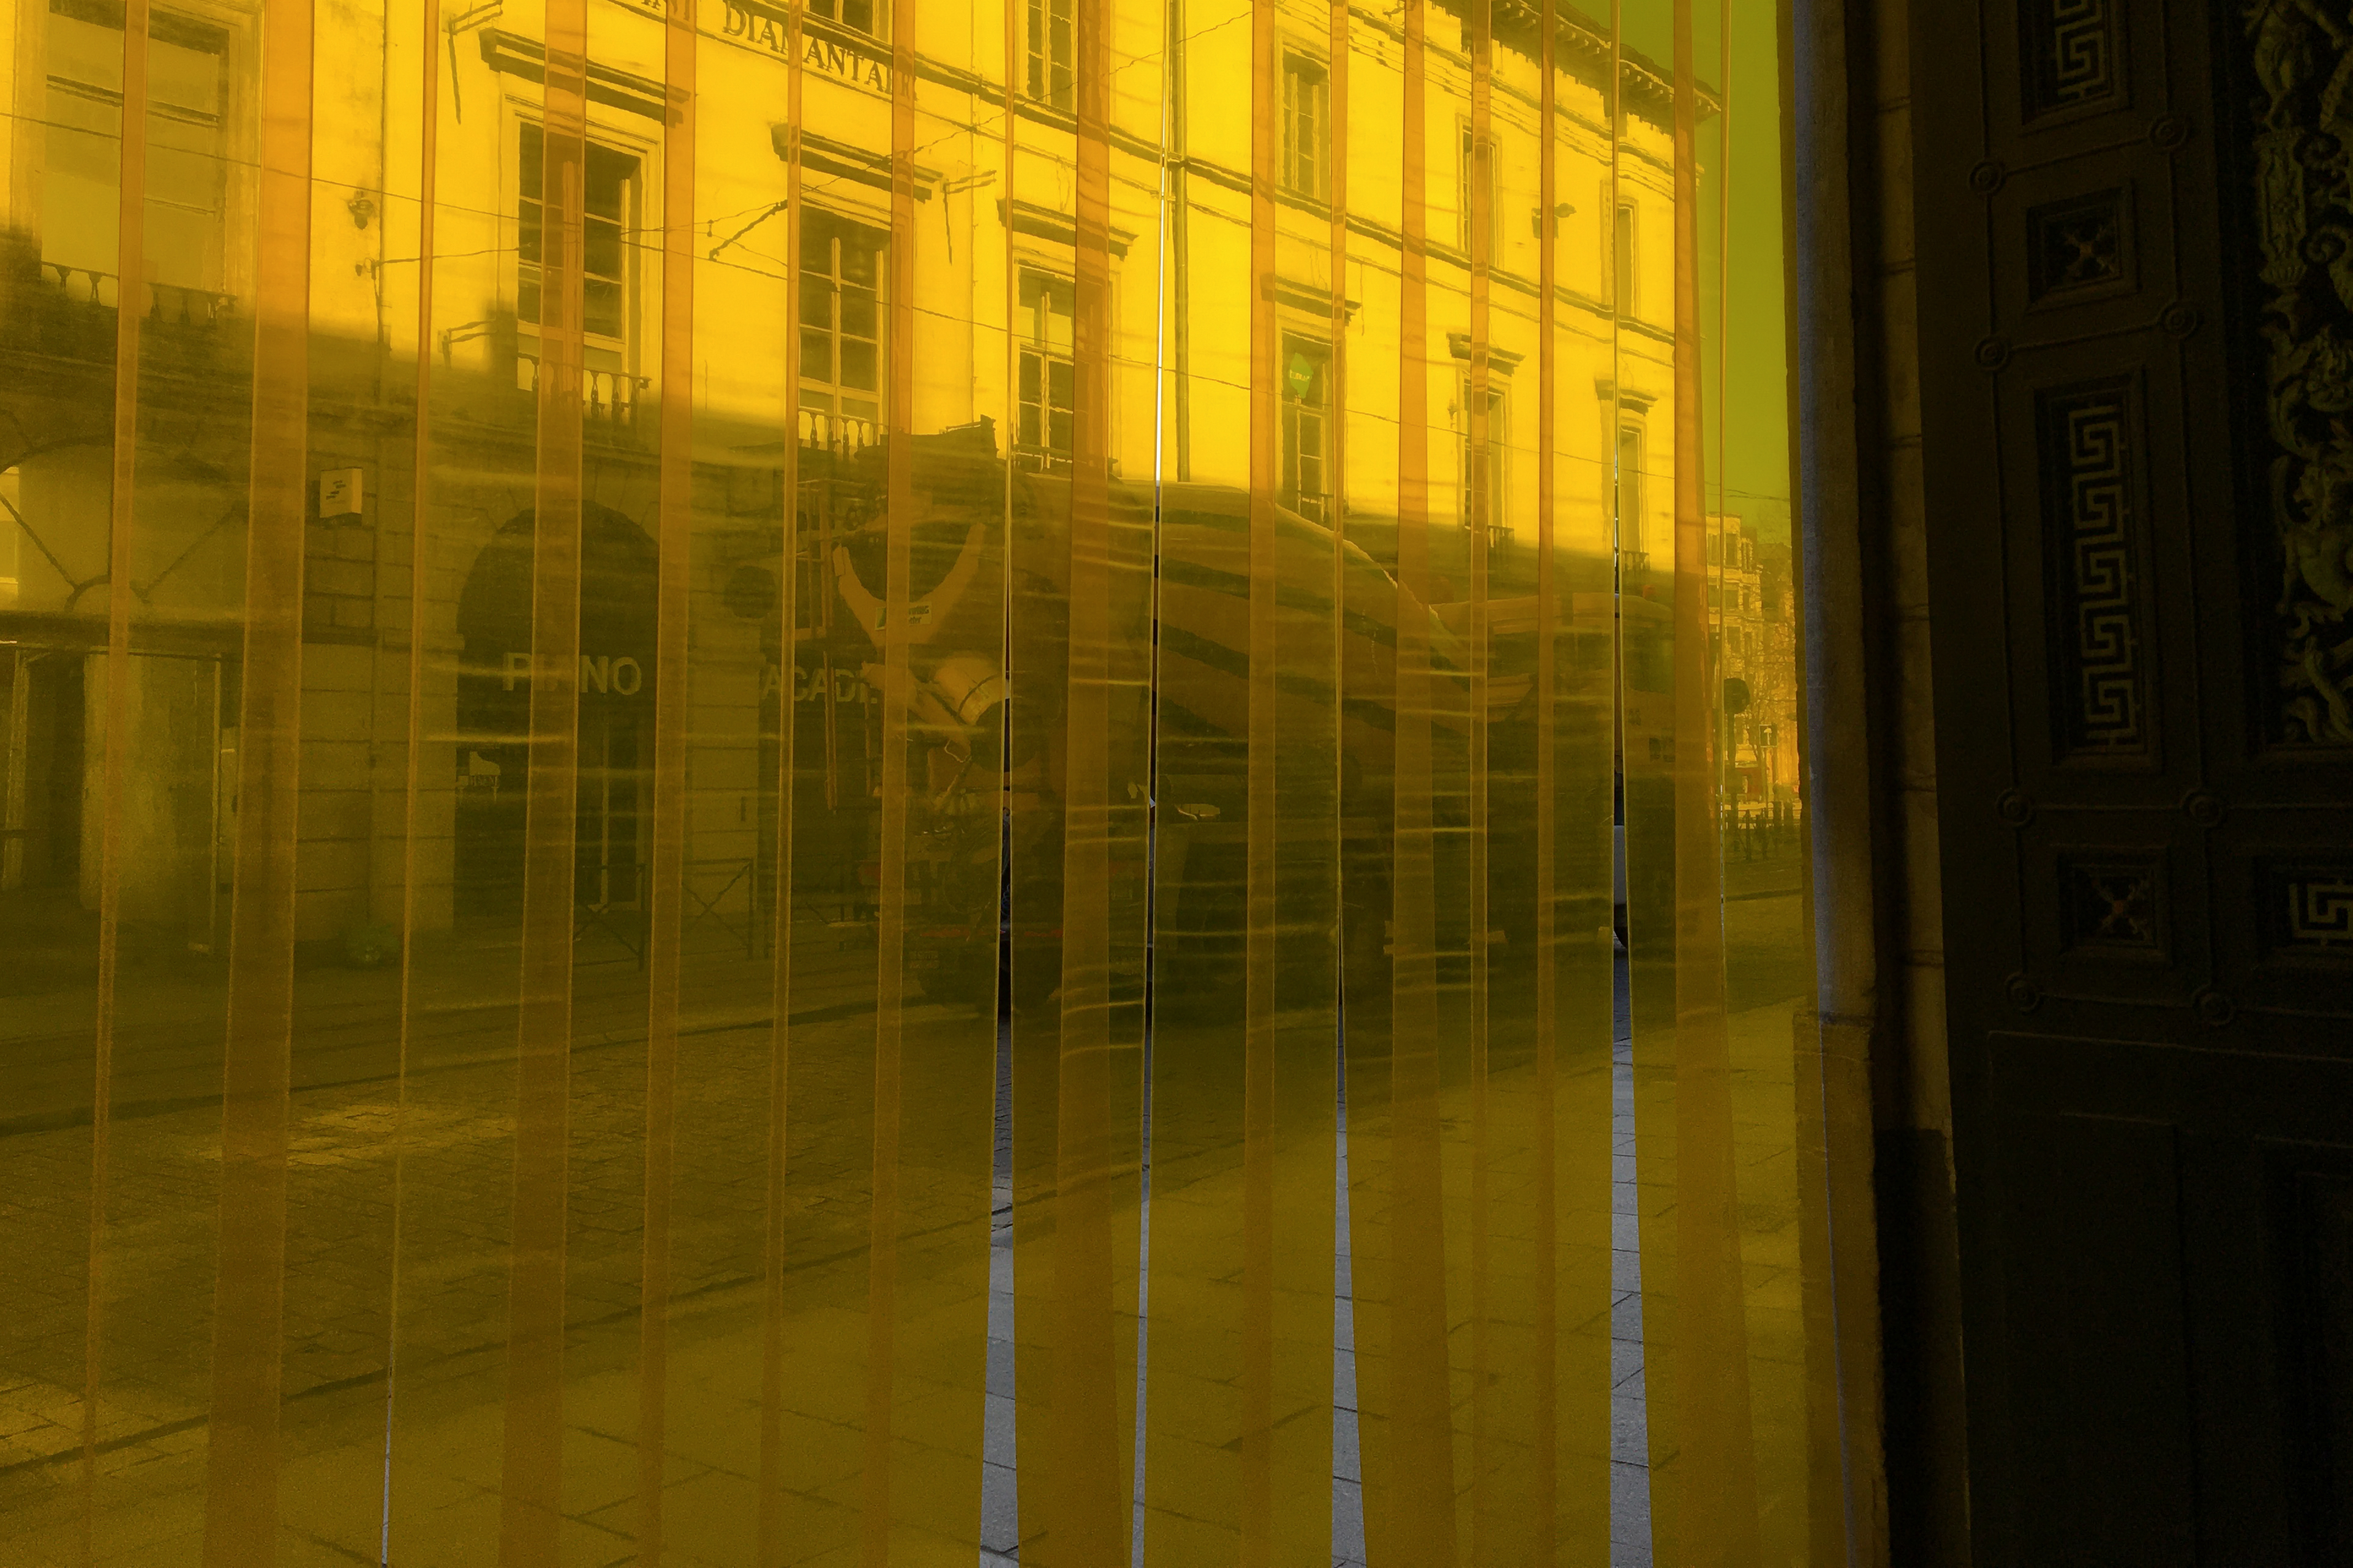
yellow, lines, city, ambiance, reflection, light, window, amber, wood, building, orange, fixture, flooring, floor, Material property, glass, Tints and shades, pattern, symmetry, facade, rectangle, Transparent material, metal, room, door, visual arts, shadow, tree, tower block, art, night, condominium, illustration, evening, mixed use, font, apartment, daylighting